Scotland

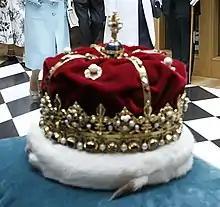
The Crown of Scotland

As per the 2022 Census, a majority of Scots (51.12%) reported not following any religion. The most practiced religion is Christianity (38.79%), mostly the Church of Scotland (20.36%) and Roman Catholicism (13.3%). In almost every council area, the most common response to the census question was "No religion," except in Na h-Eileanan Siar and Inverclyde, where the Church of Scotland (35.3%) and Catholicism (33.4%) were the most common responses, respectively.